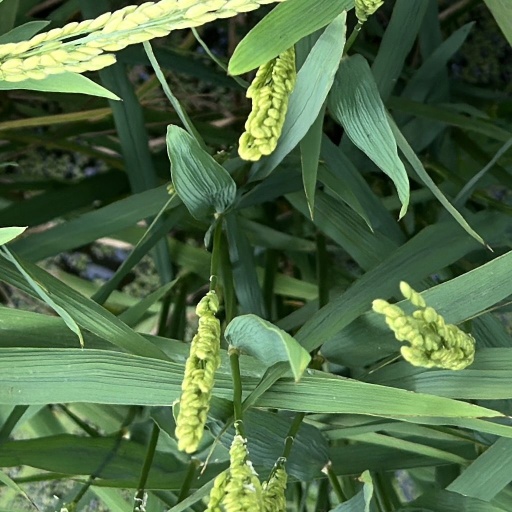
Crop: rice